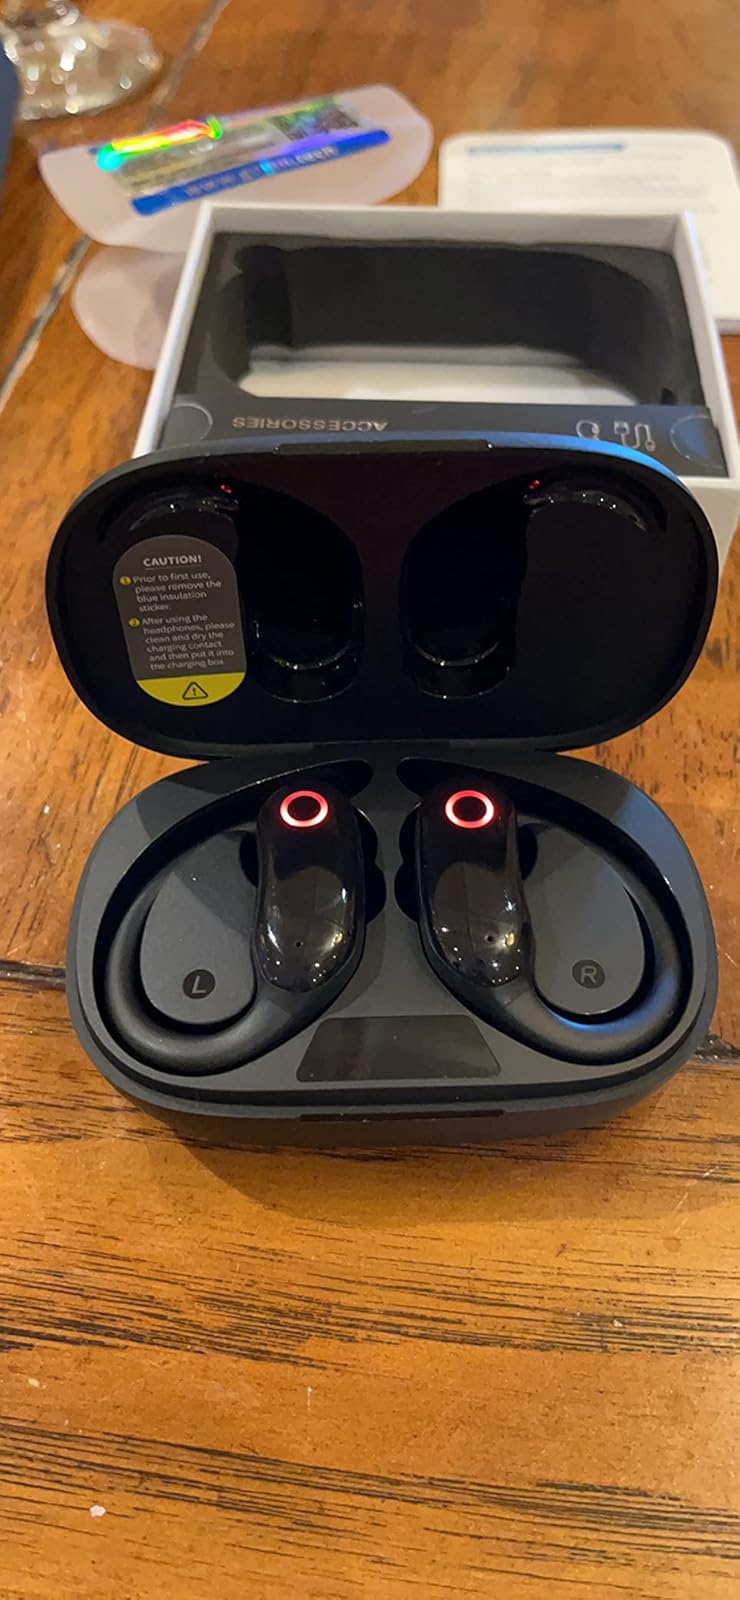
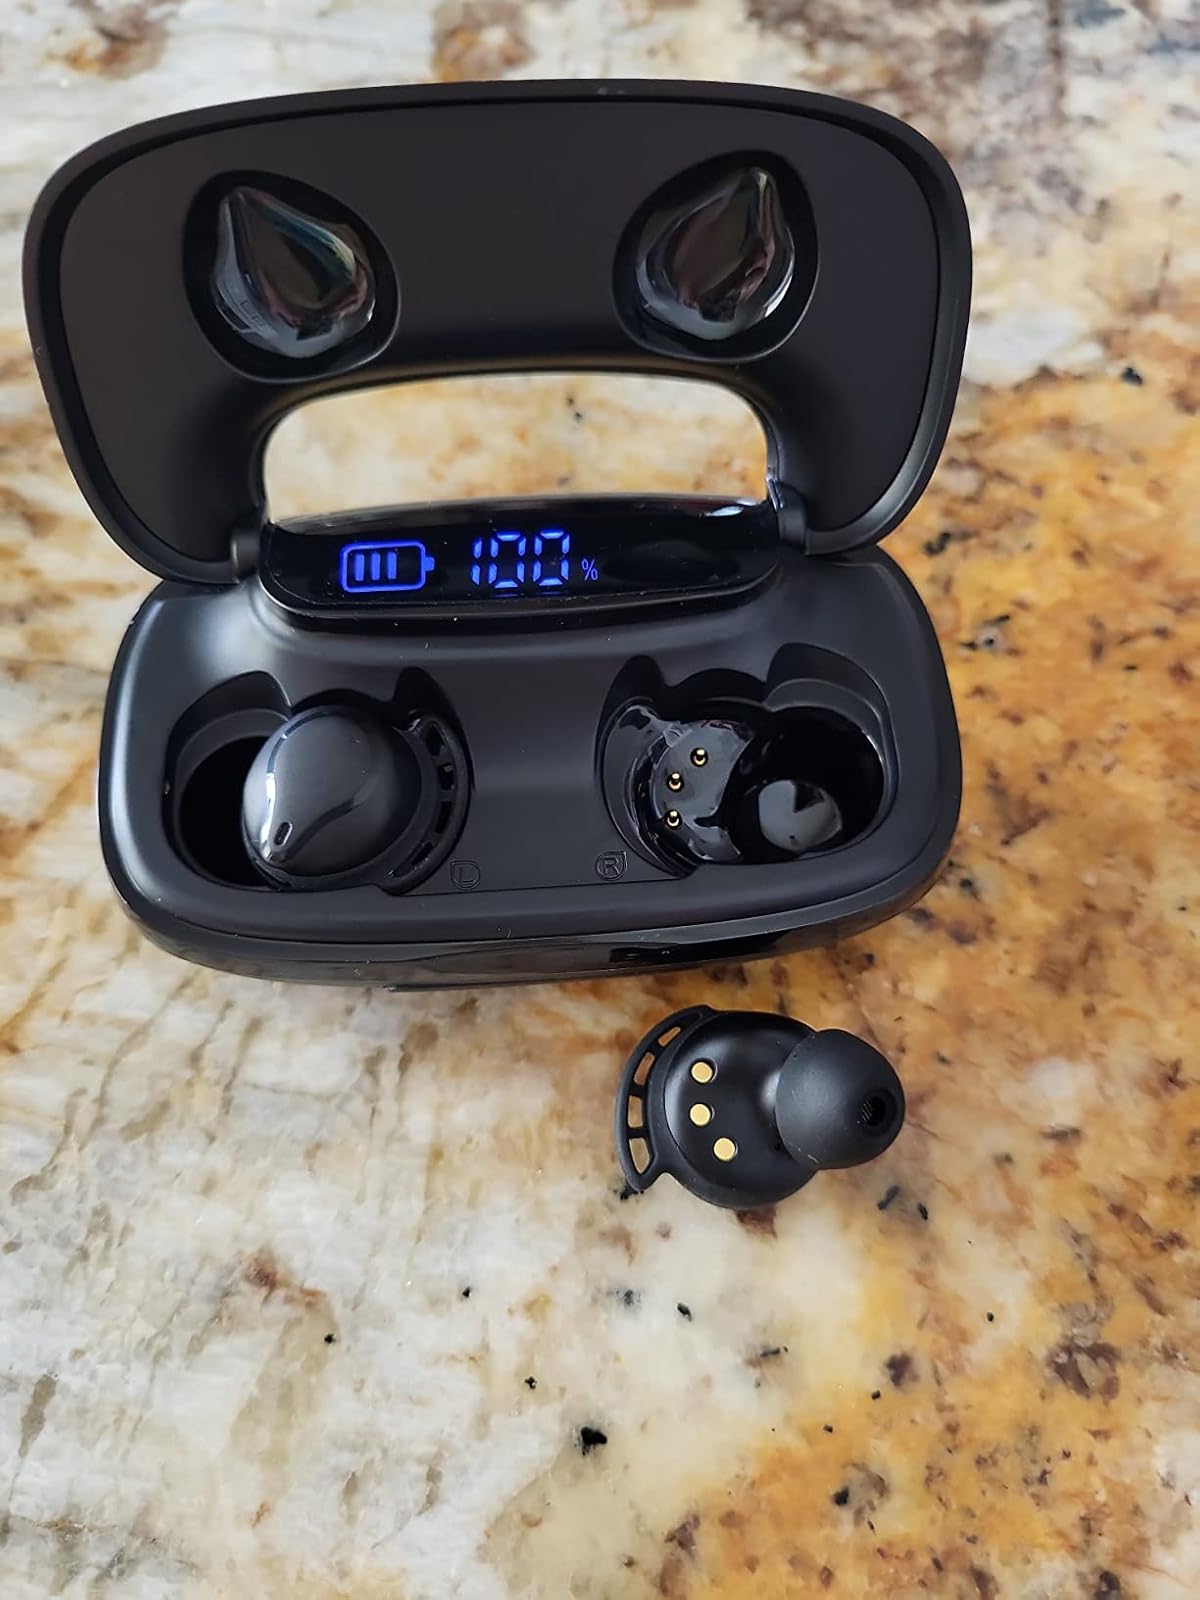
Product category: earbuds
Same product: no